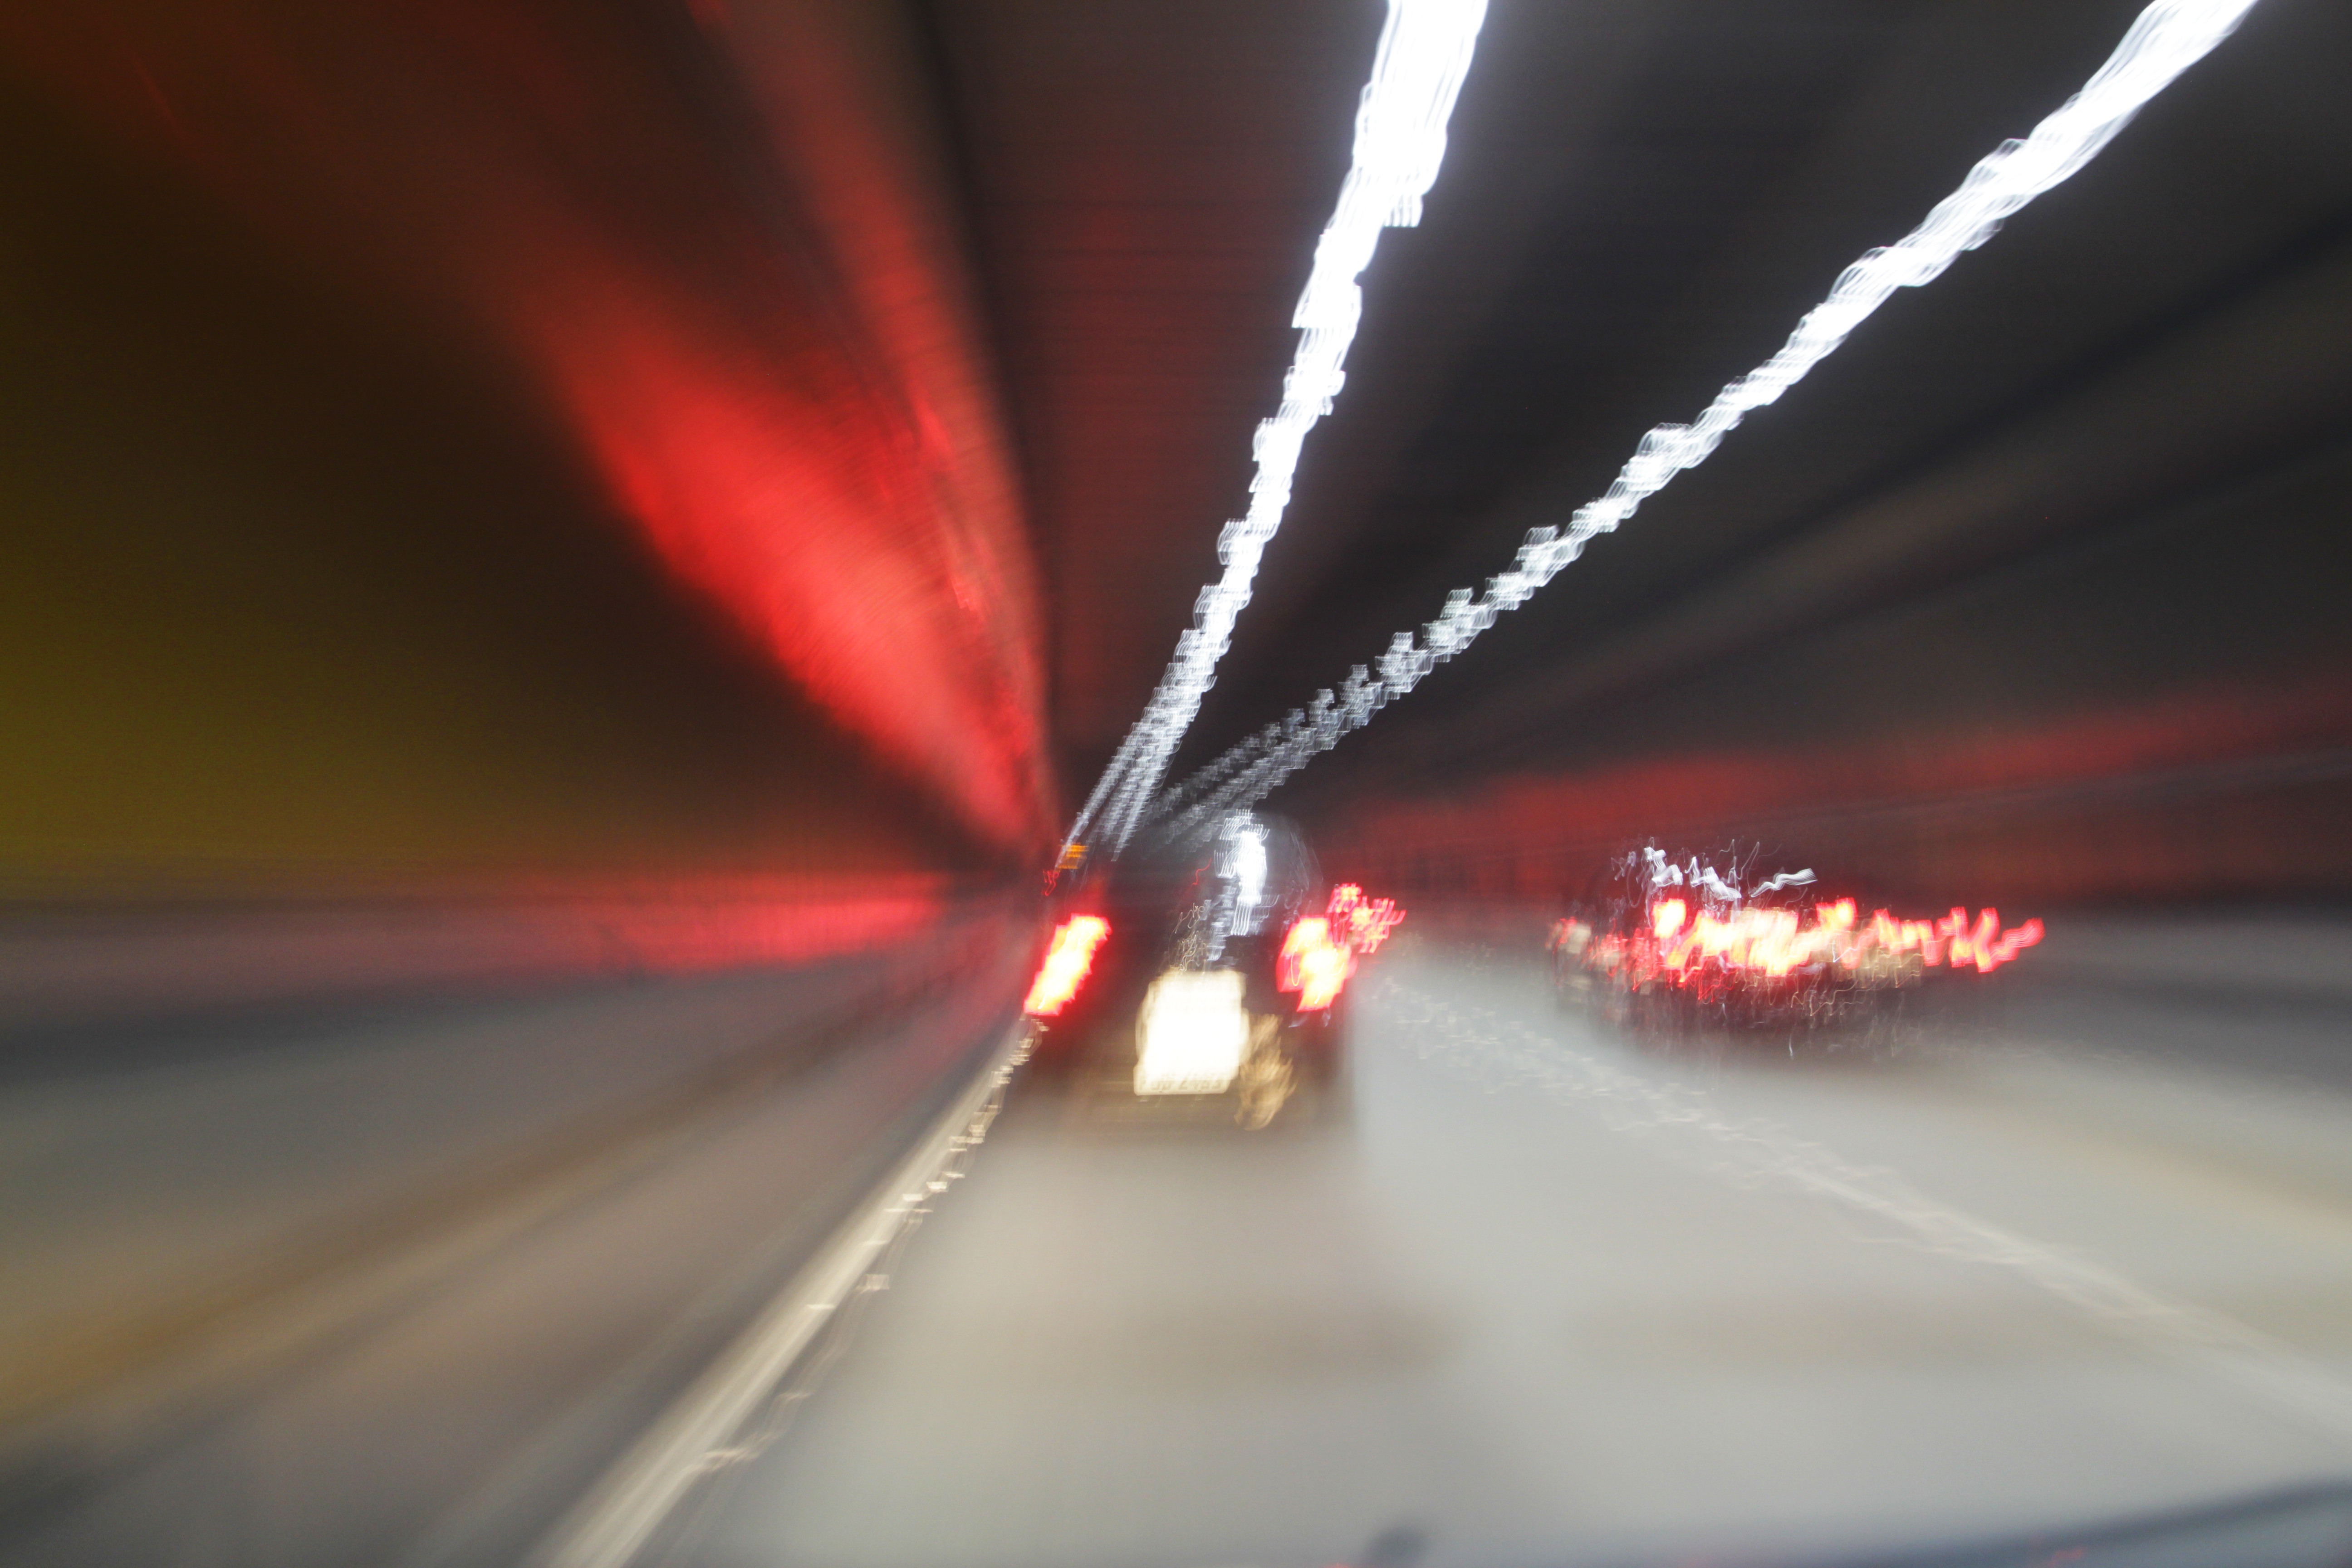
light, night, tunnel, line, red, color, infrastructure